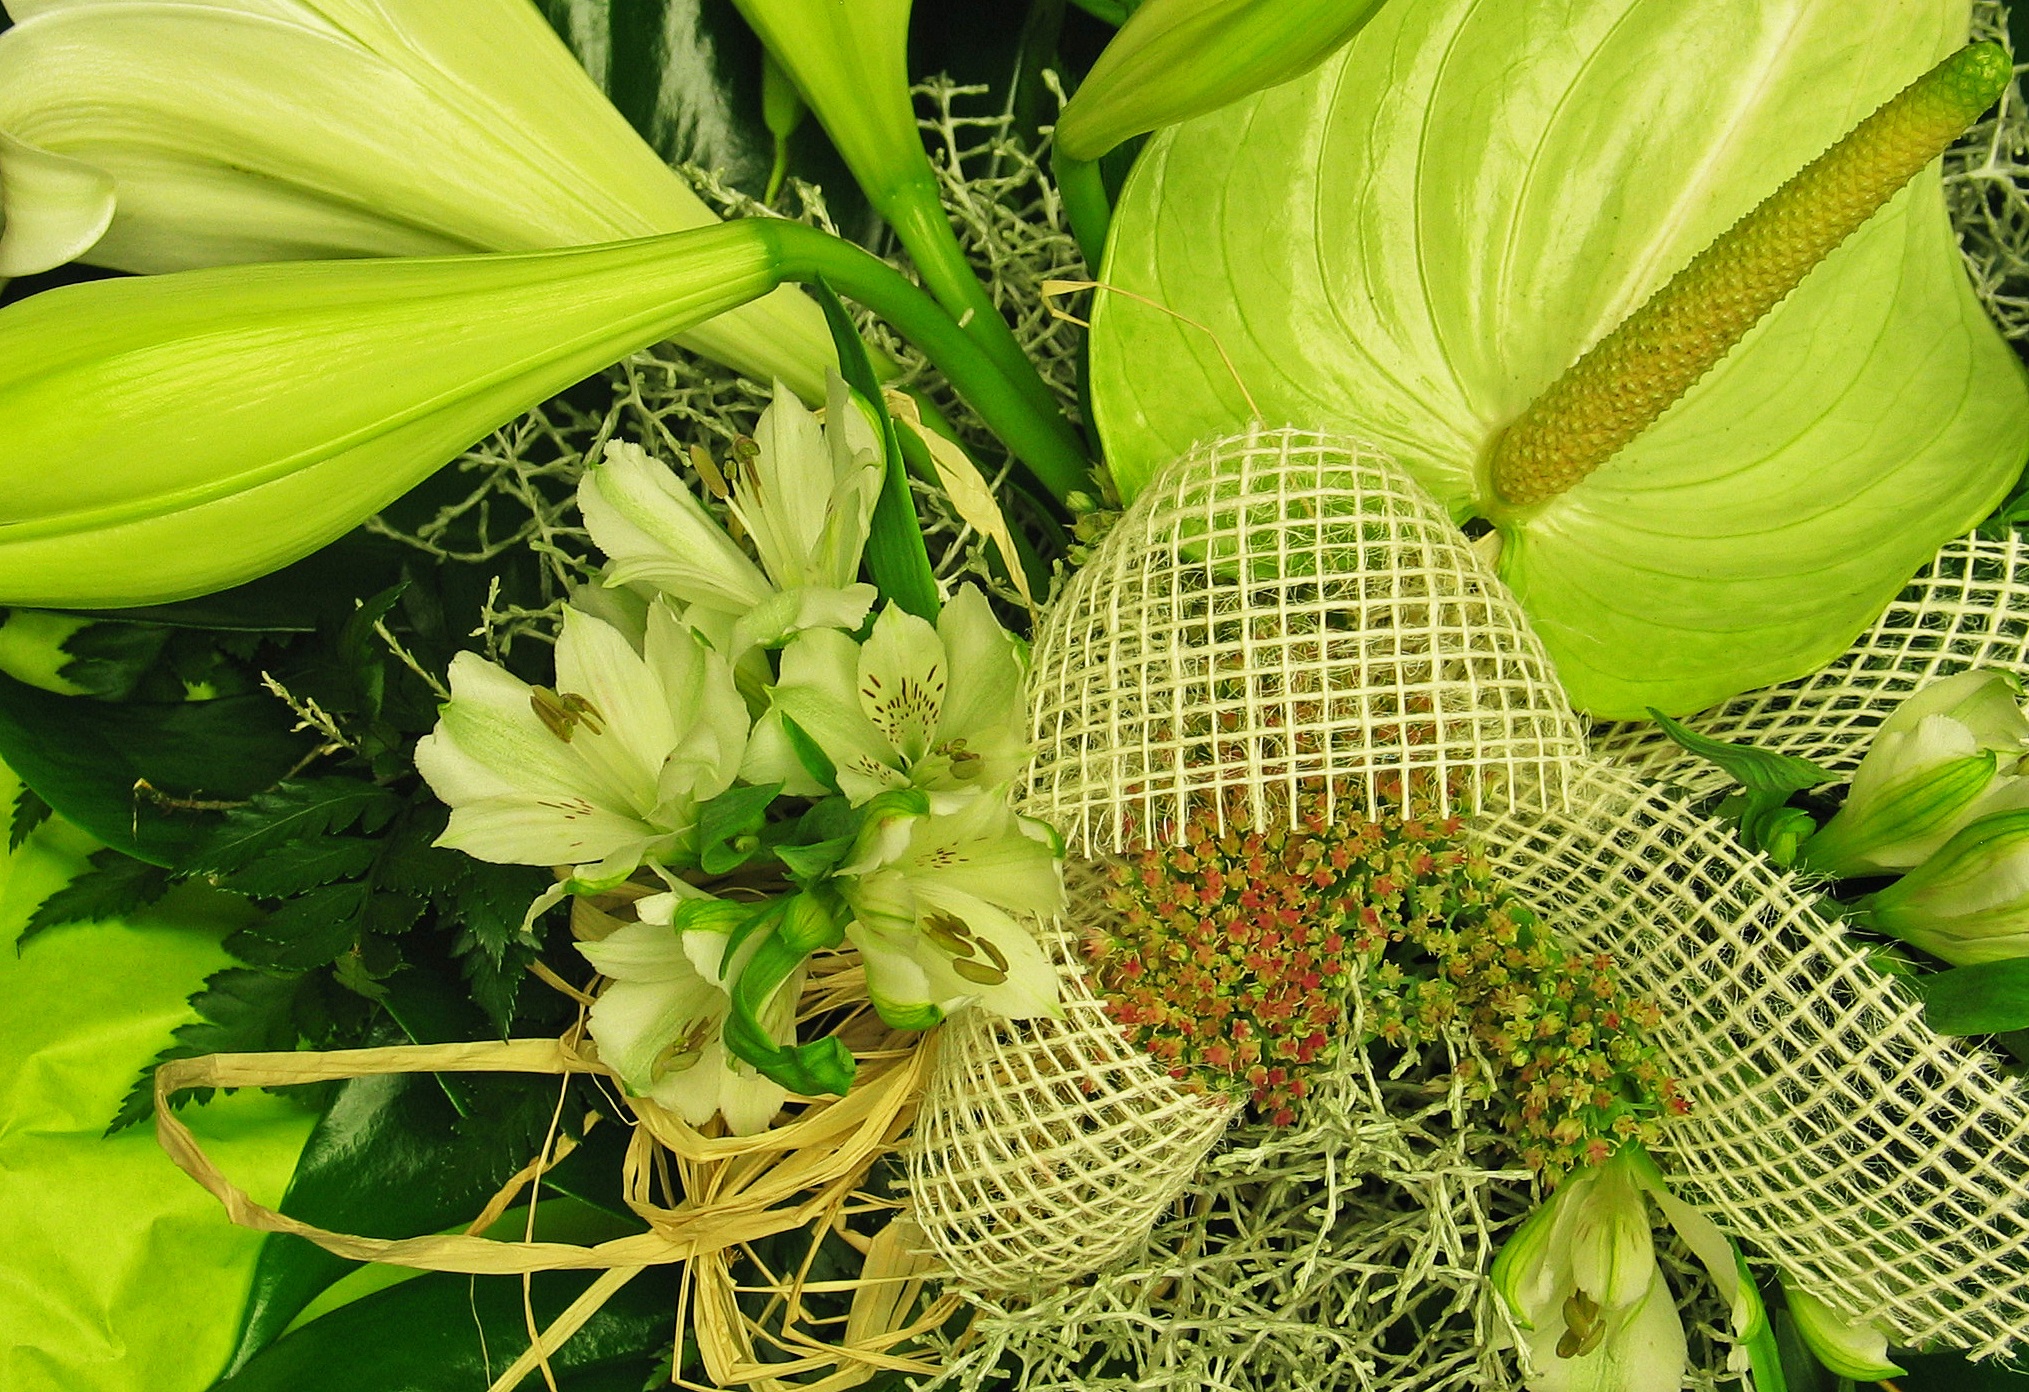
plant, leaf, flower, bouquet, food, green, produce, botany, yellow, flora, flowers, arrangement, cool image, anthurium, joy, lily, i, bound, birthday, loop, bouquet of flowers, floristry, congratulations, give, green anthurie, flamingo flower, large flamingoblume, a petal sheet, give away, of course, lily blossom, flowering plant, floral design, plant stem, land plant, arecales, flower arranging